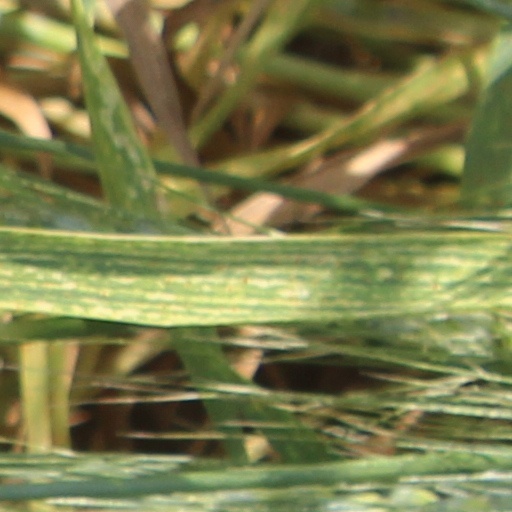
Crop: wheat